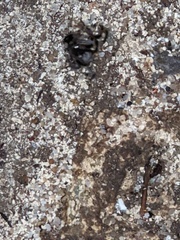
Species: Lactrodectus_hesperus